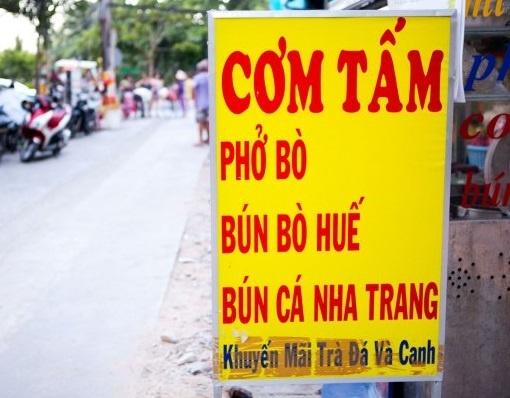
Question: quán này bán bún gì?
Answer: quán này bán bún bò huế và bún cá nha trang